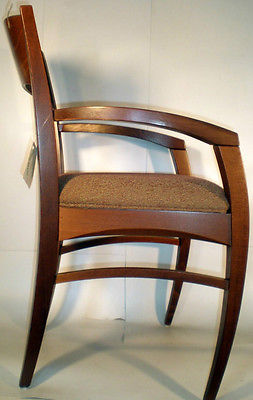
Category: chair